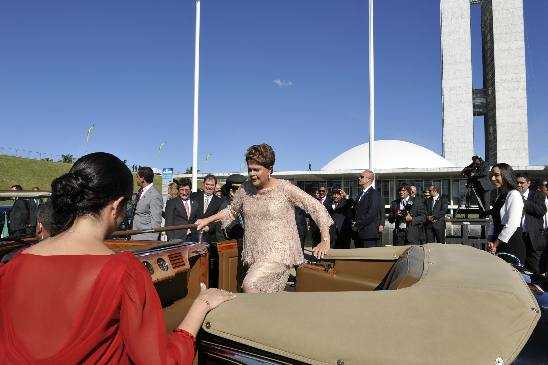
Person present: Yes